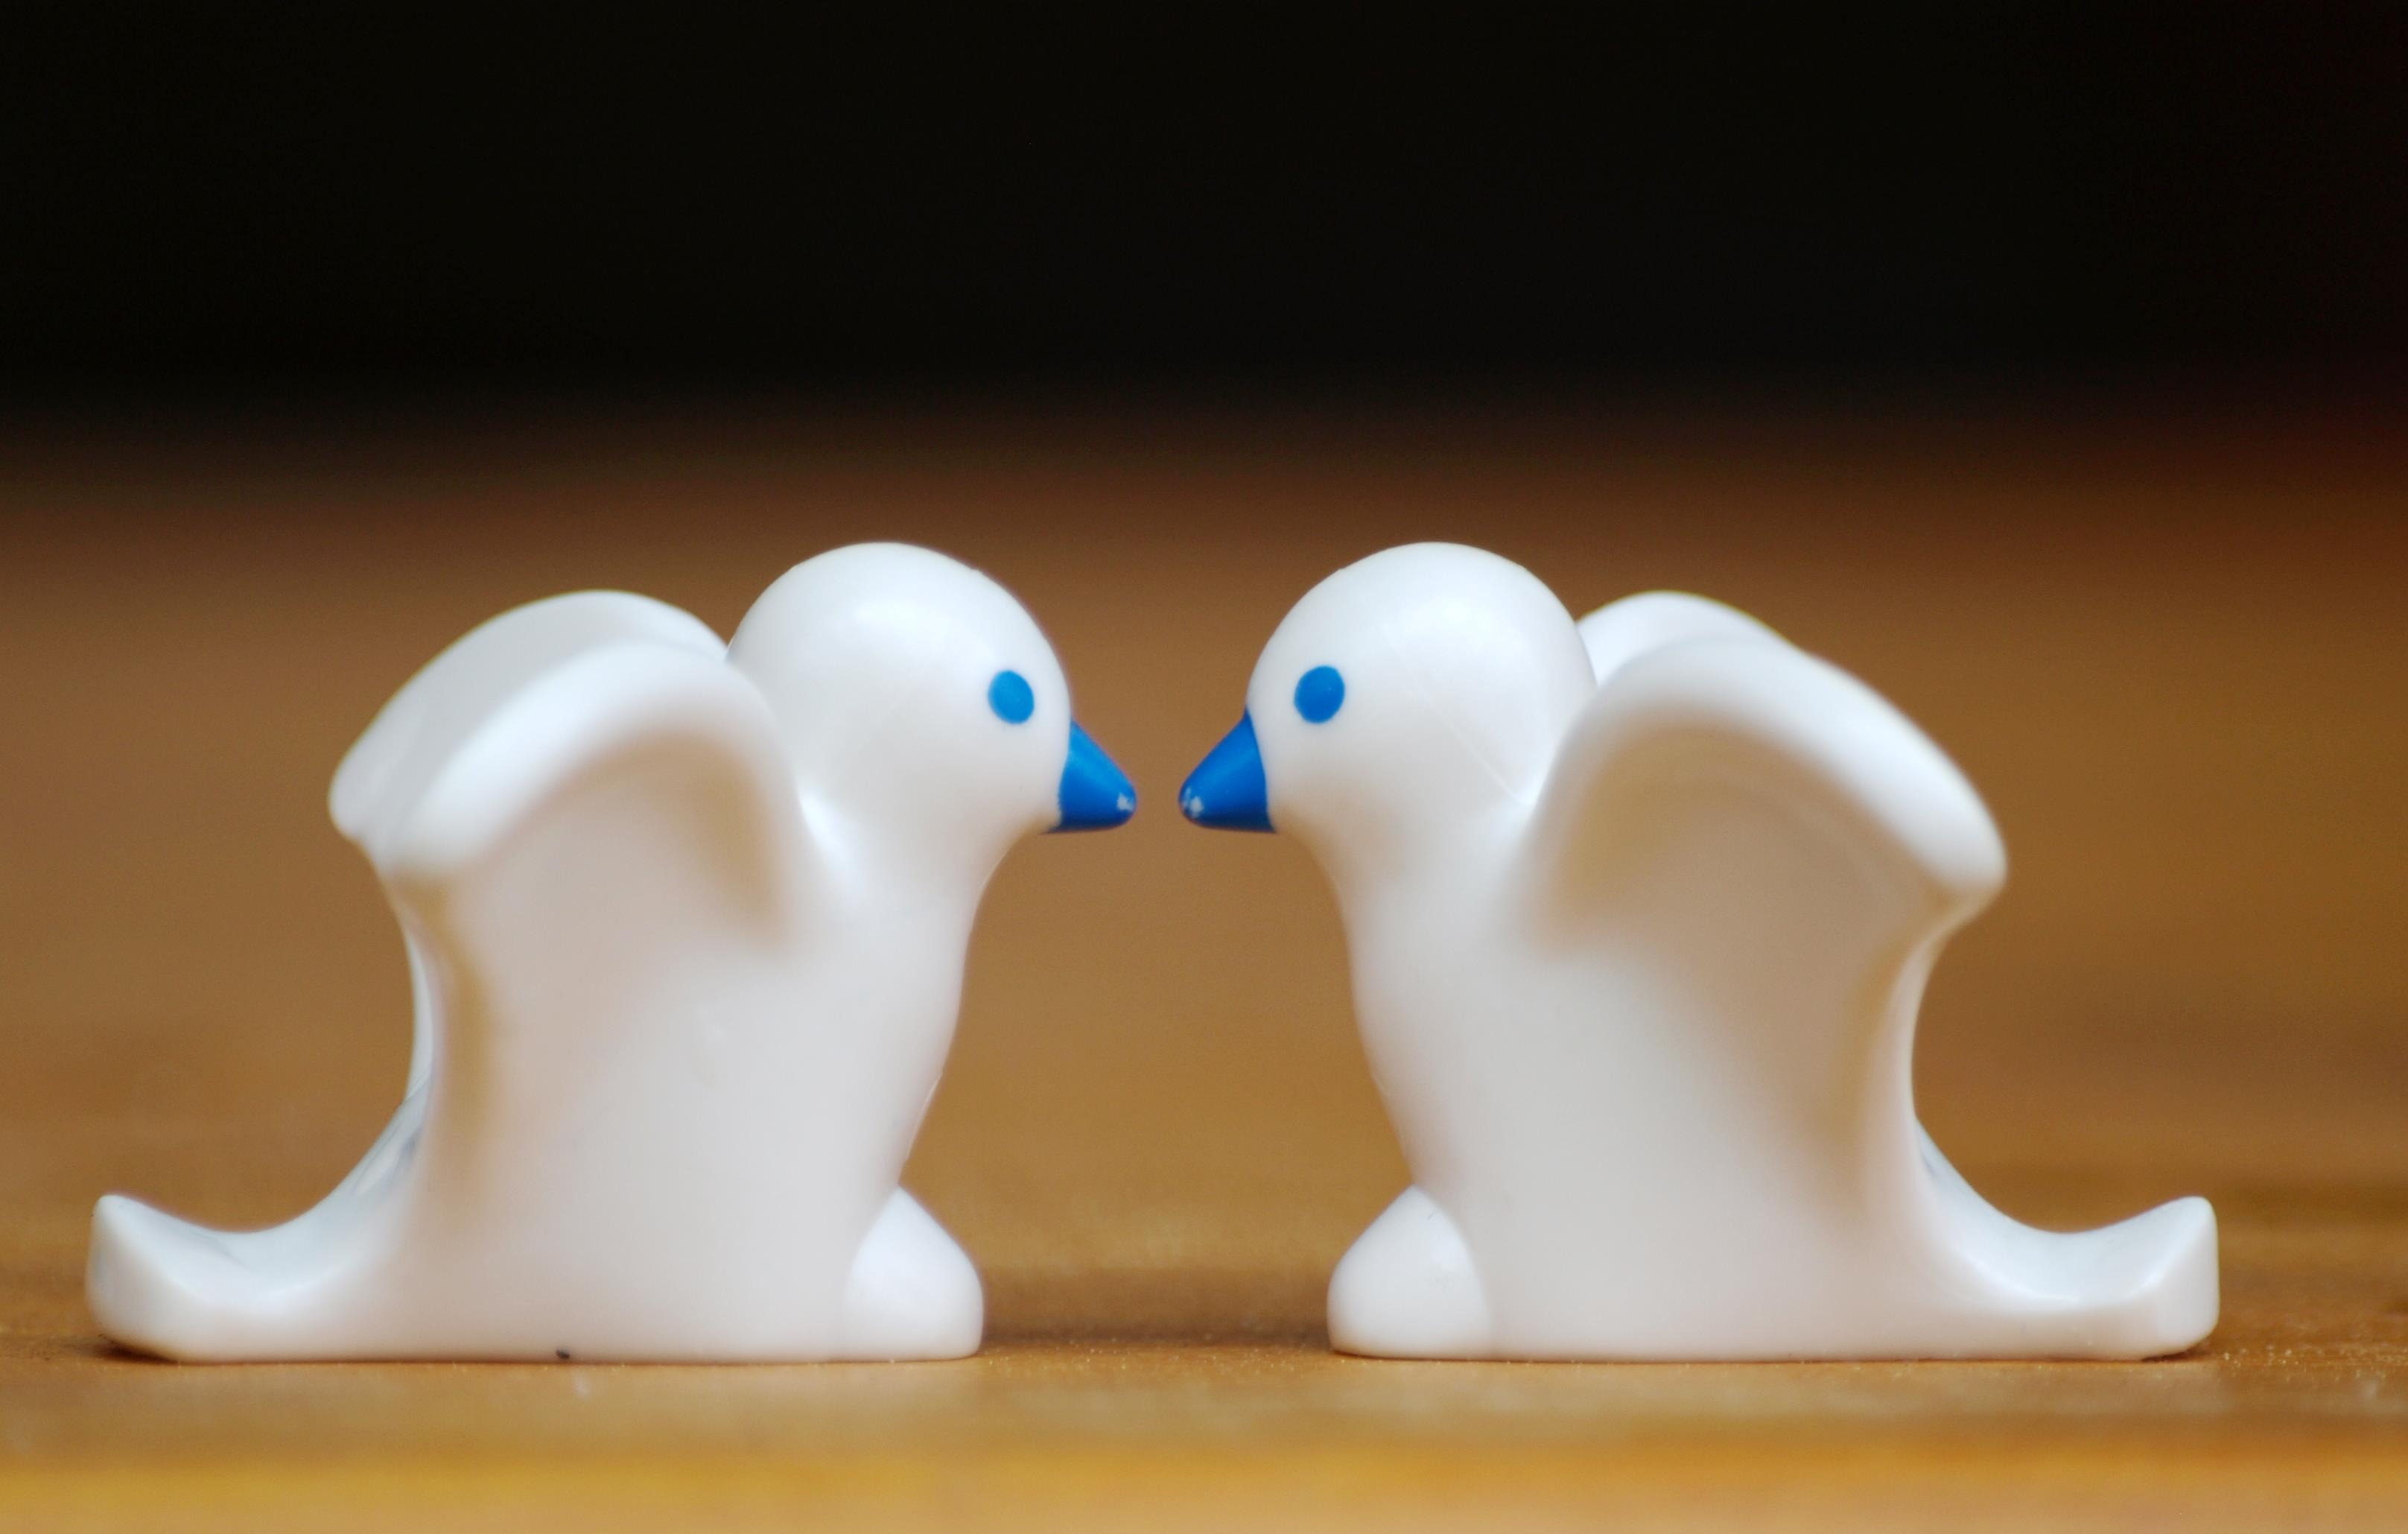
bird, white, ceramic, couple, lighting, toy, birds, pigeons, duck, figurine, porcelain, tender, figures playmobil